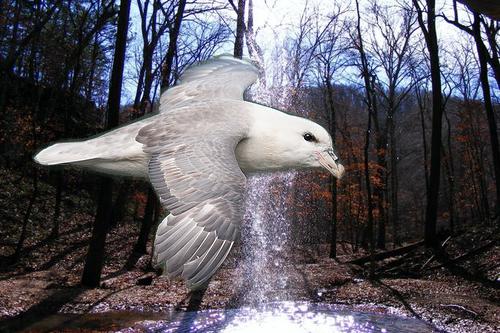
Bird species: Northern_Fulmar
Bird type: waterbird
Background: water